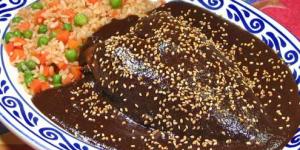
pollo con mole